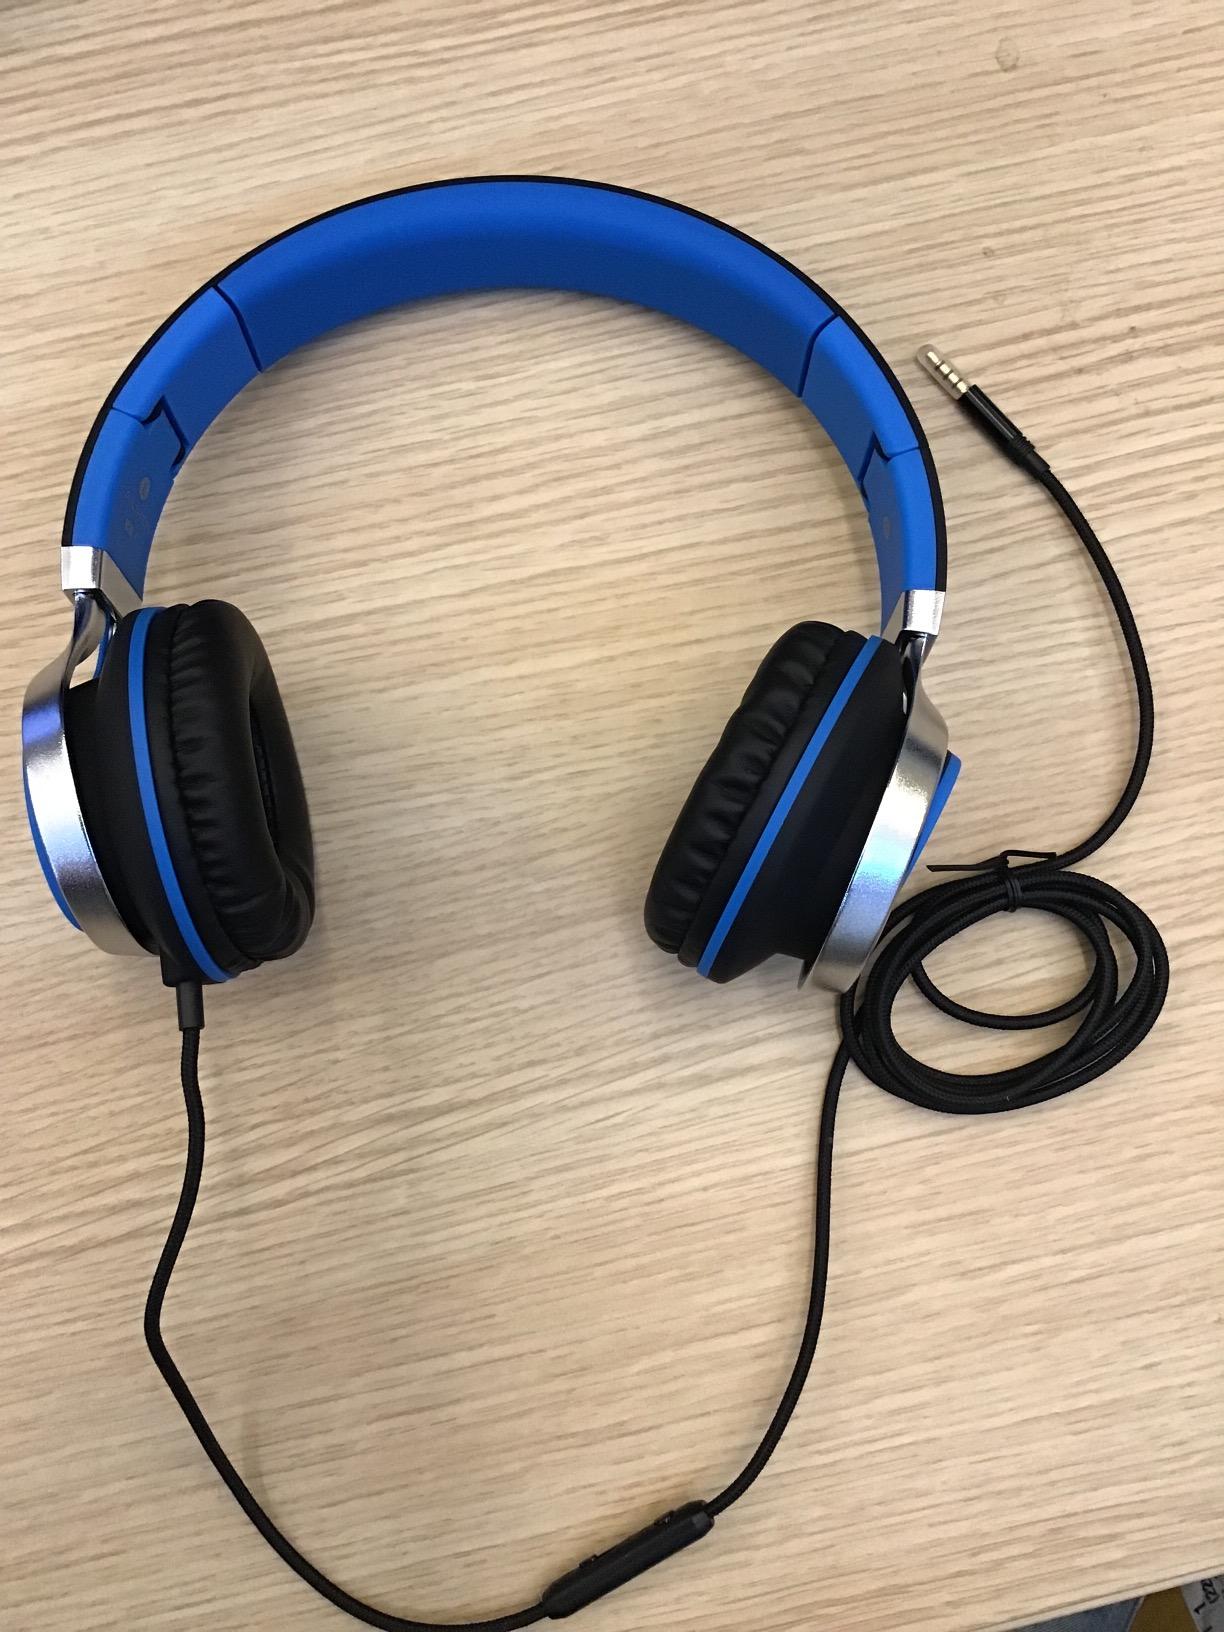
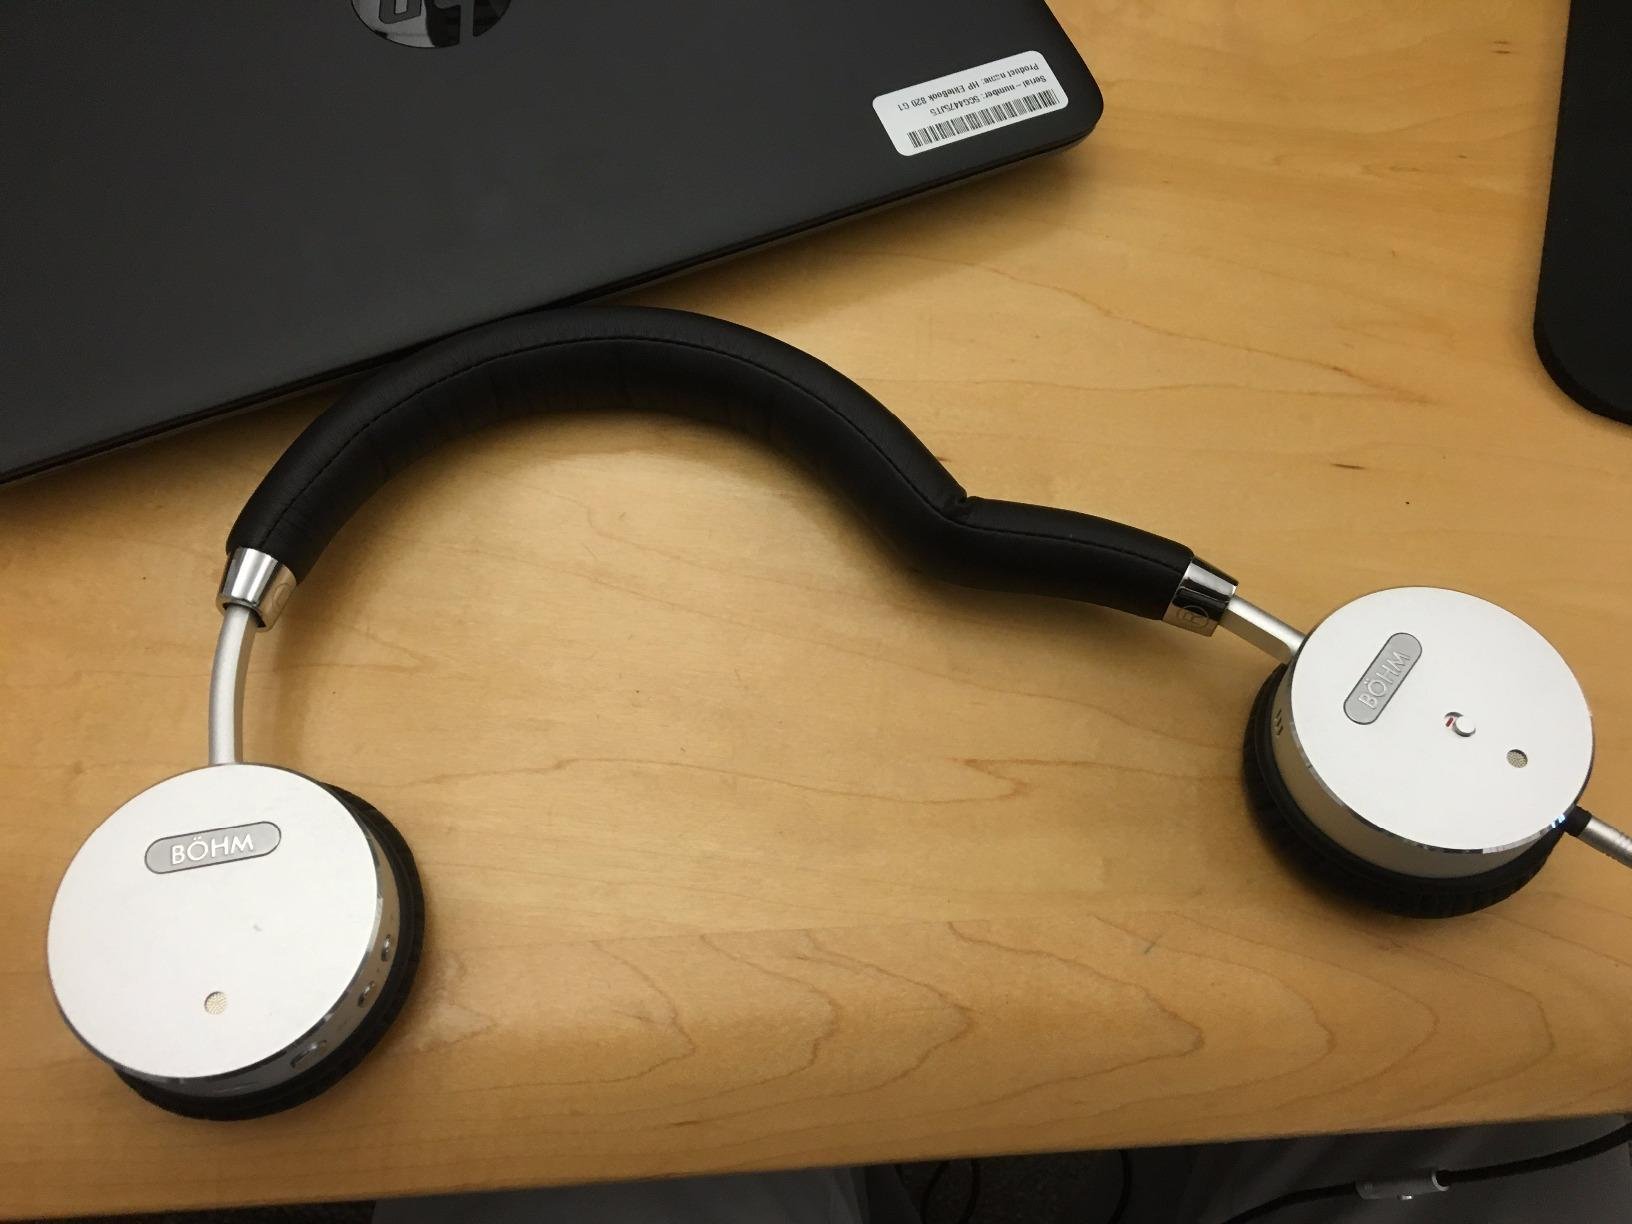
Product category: headphones
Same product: no